Citrus limetta

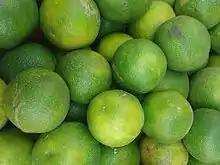
The limetta (lemetjie), Mosambi cultivar, at a market in Seethammadhara.

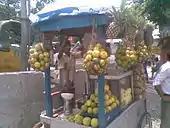
Mosambi (sweet lime) juice is a popular citrus drink in India

"C. limetta" is a small tree up to in height, with irregular branches and relatively smooth, brownish-grey bark. It has numerous thorns, long. The petioles are narrowly but distinctly winged, and are long. Leaves are compound, with acuminate leaflets long and wide. Flowers are white, wide. Fruits are oval and green, ripening to yellow, with greenish pulp. The pith is white and about thick. Despite the name "sweet lime", the fruit is more similar to a greenish orange in appearance.